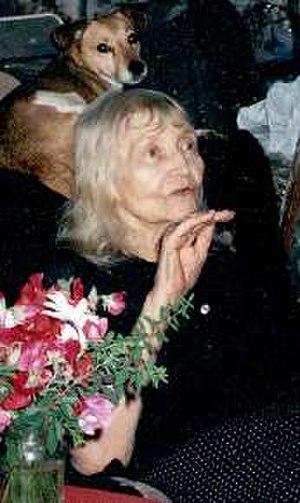
Marguerite Acarin, dite Akarova, est une danseuse, chorégraphe, sculptrice et artiste peintre belge née à Saint-Josse-ten-Noode le 30 mars 1904 et décédée à Ixelles le 24 juin 1999.